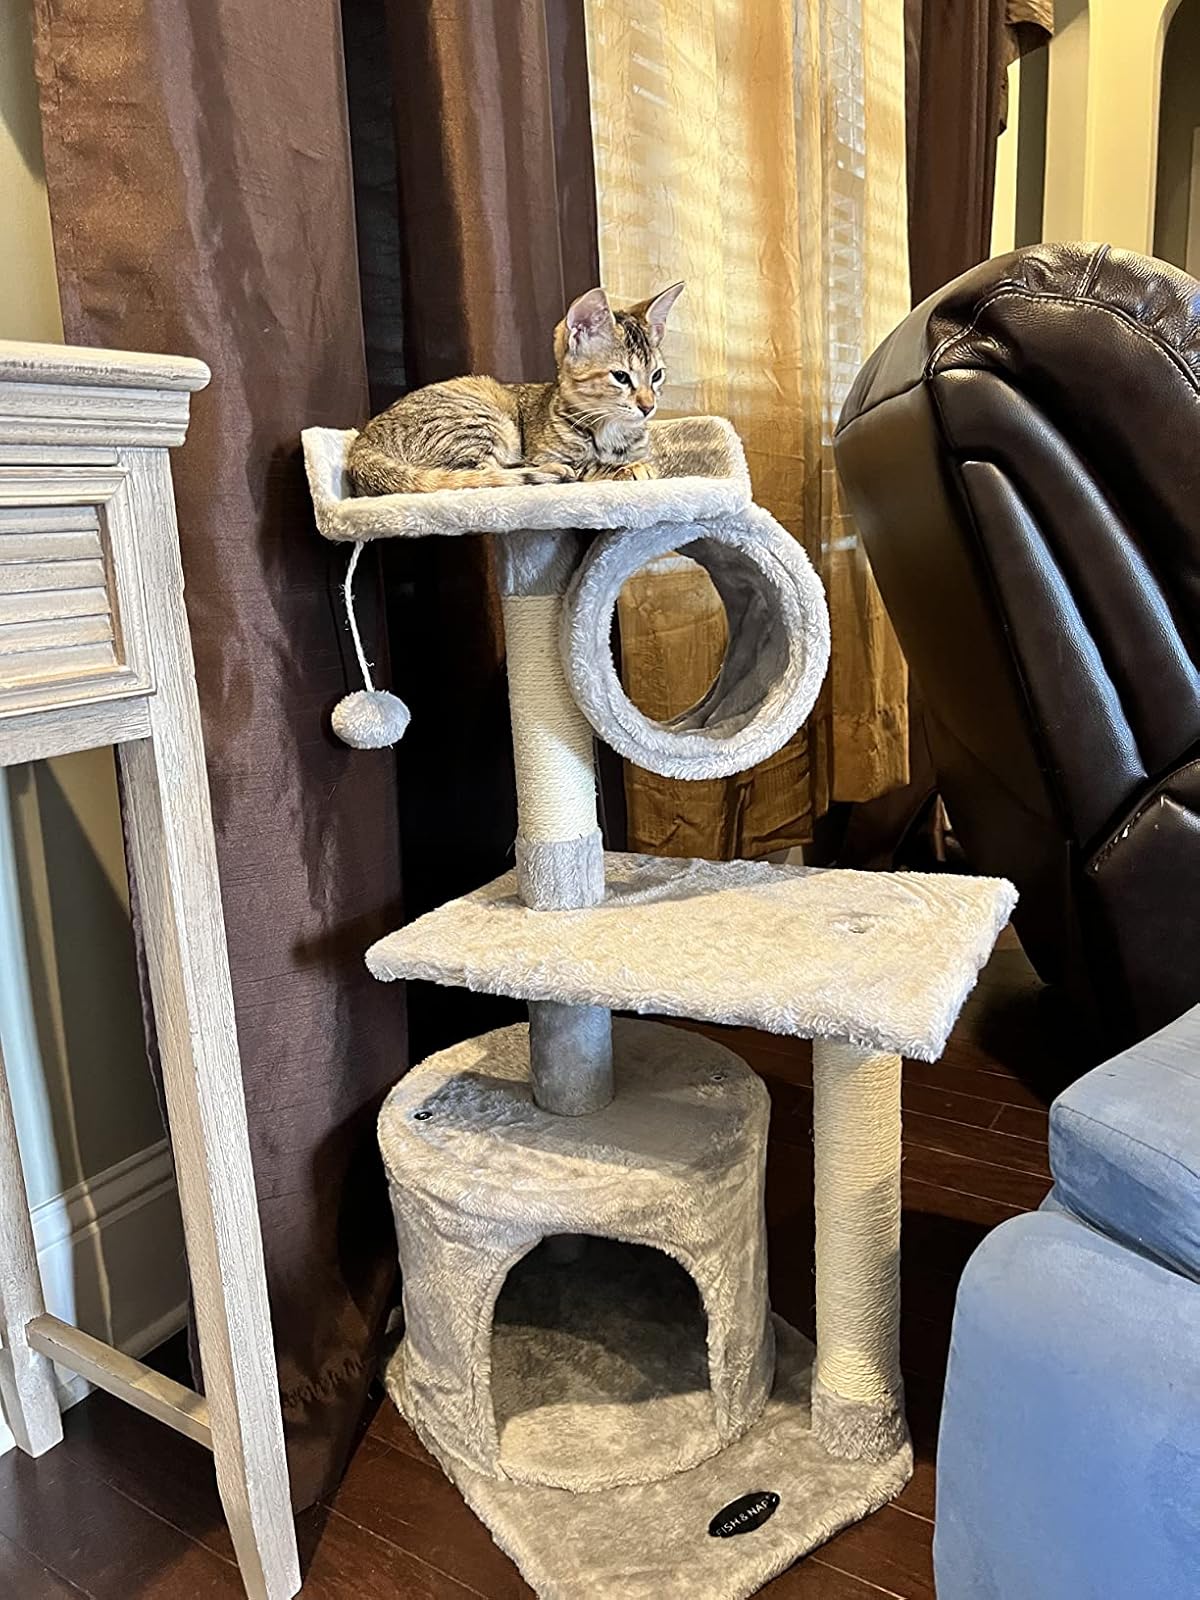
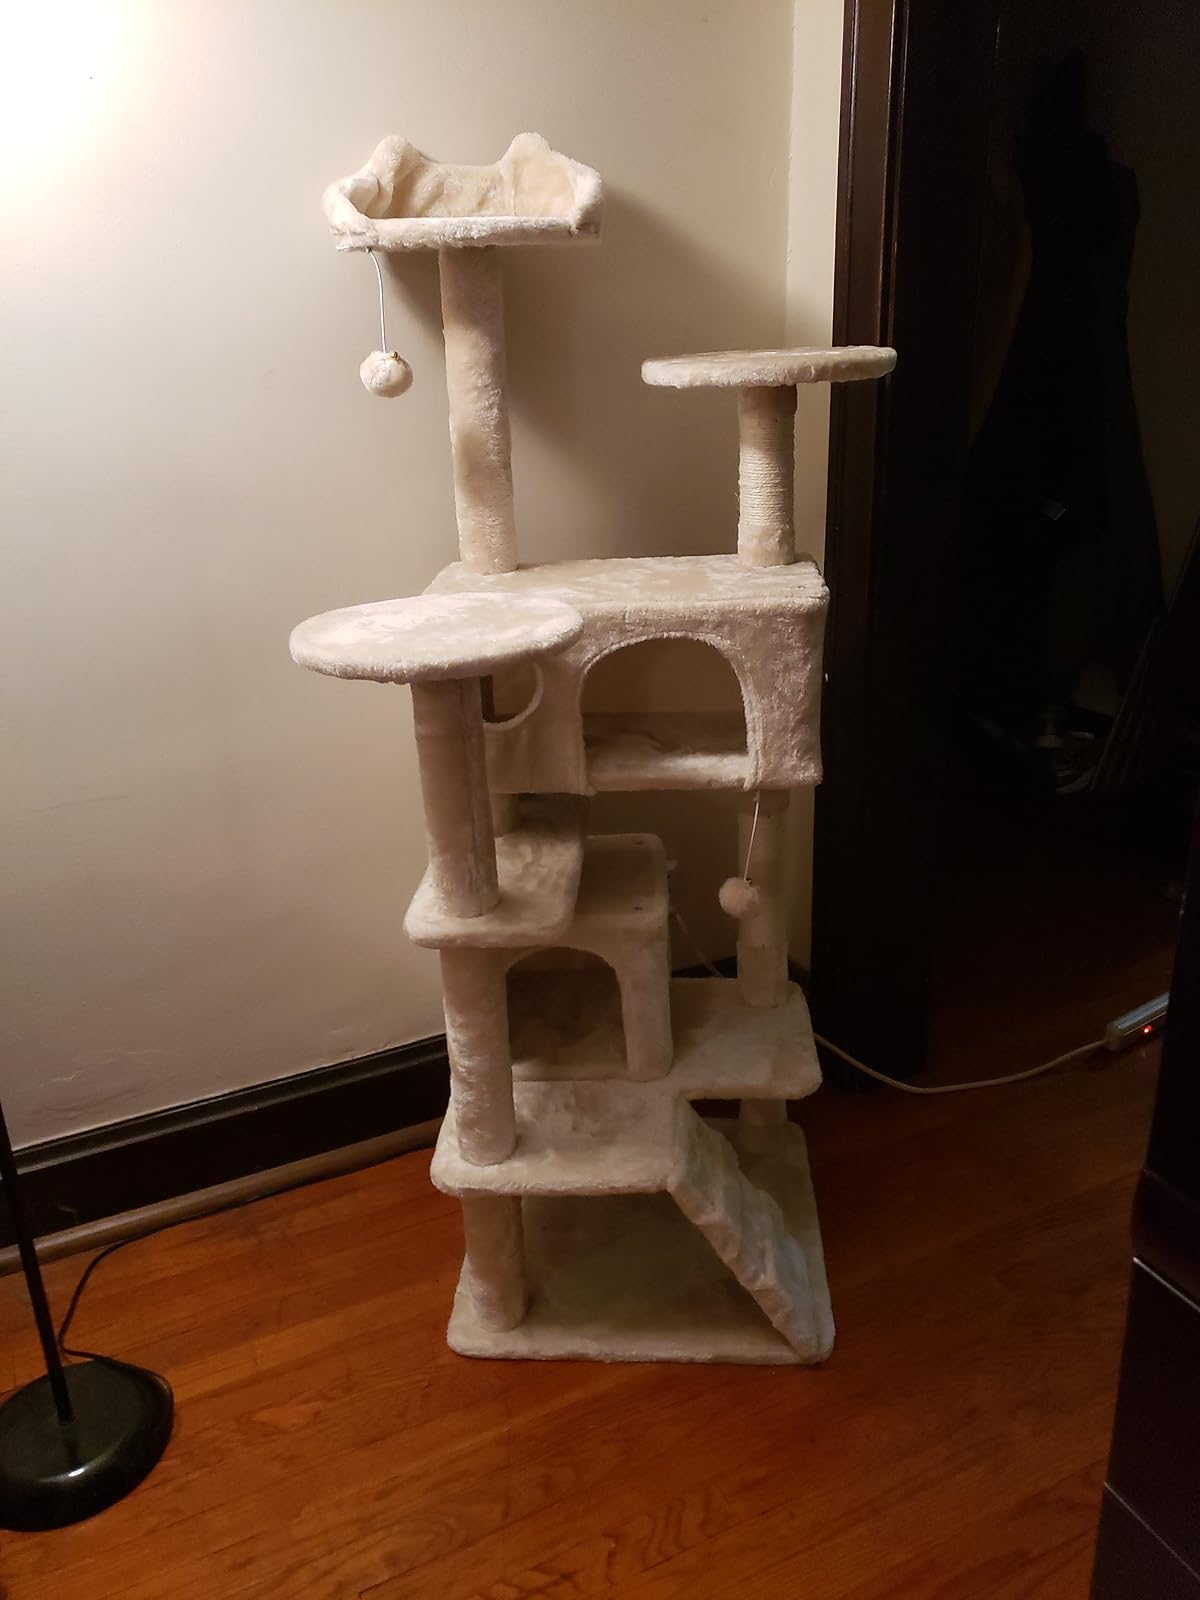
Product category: items_cat tree
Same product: no